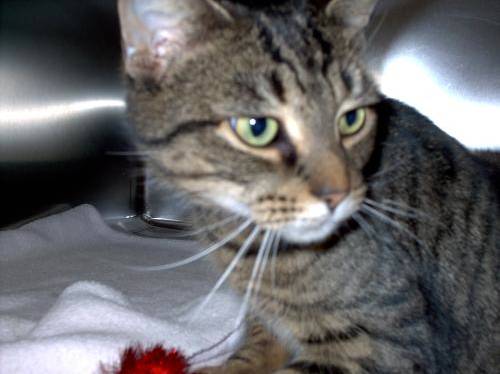
Label: cat